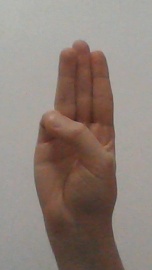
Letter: thaa